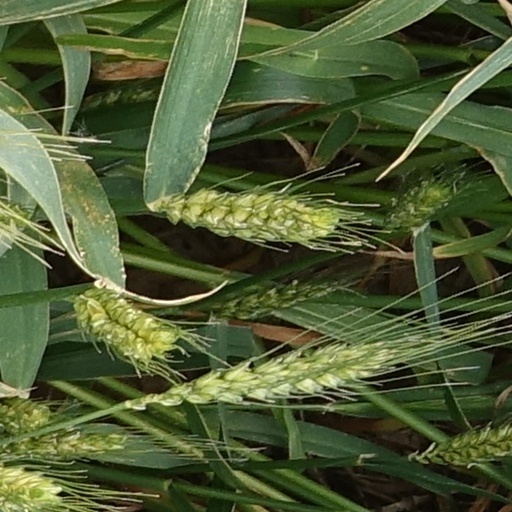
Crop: wheat